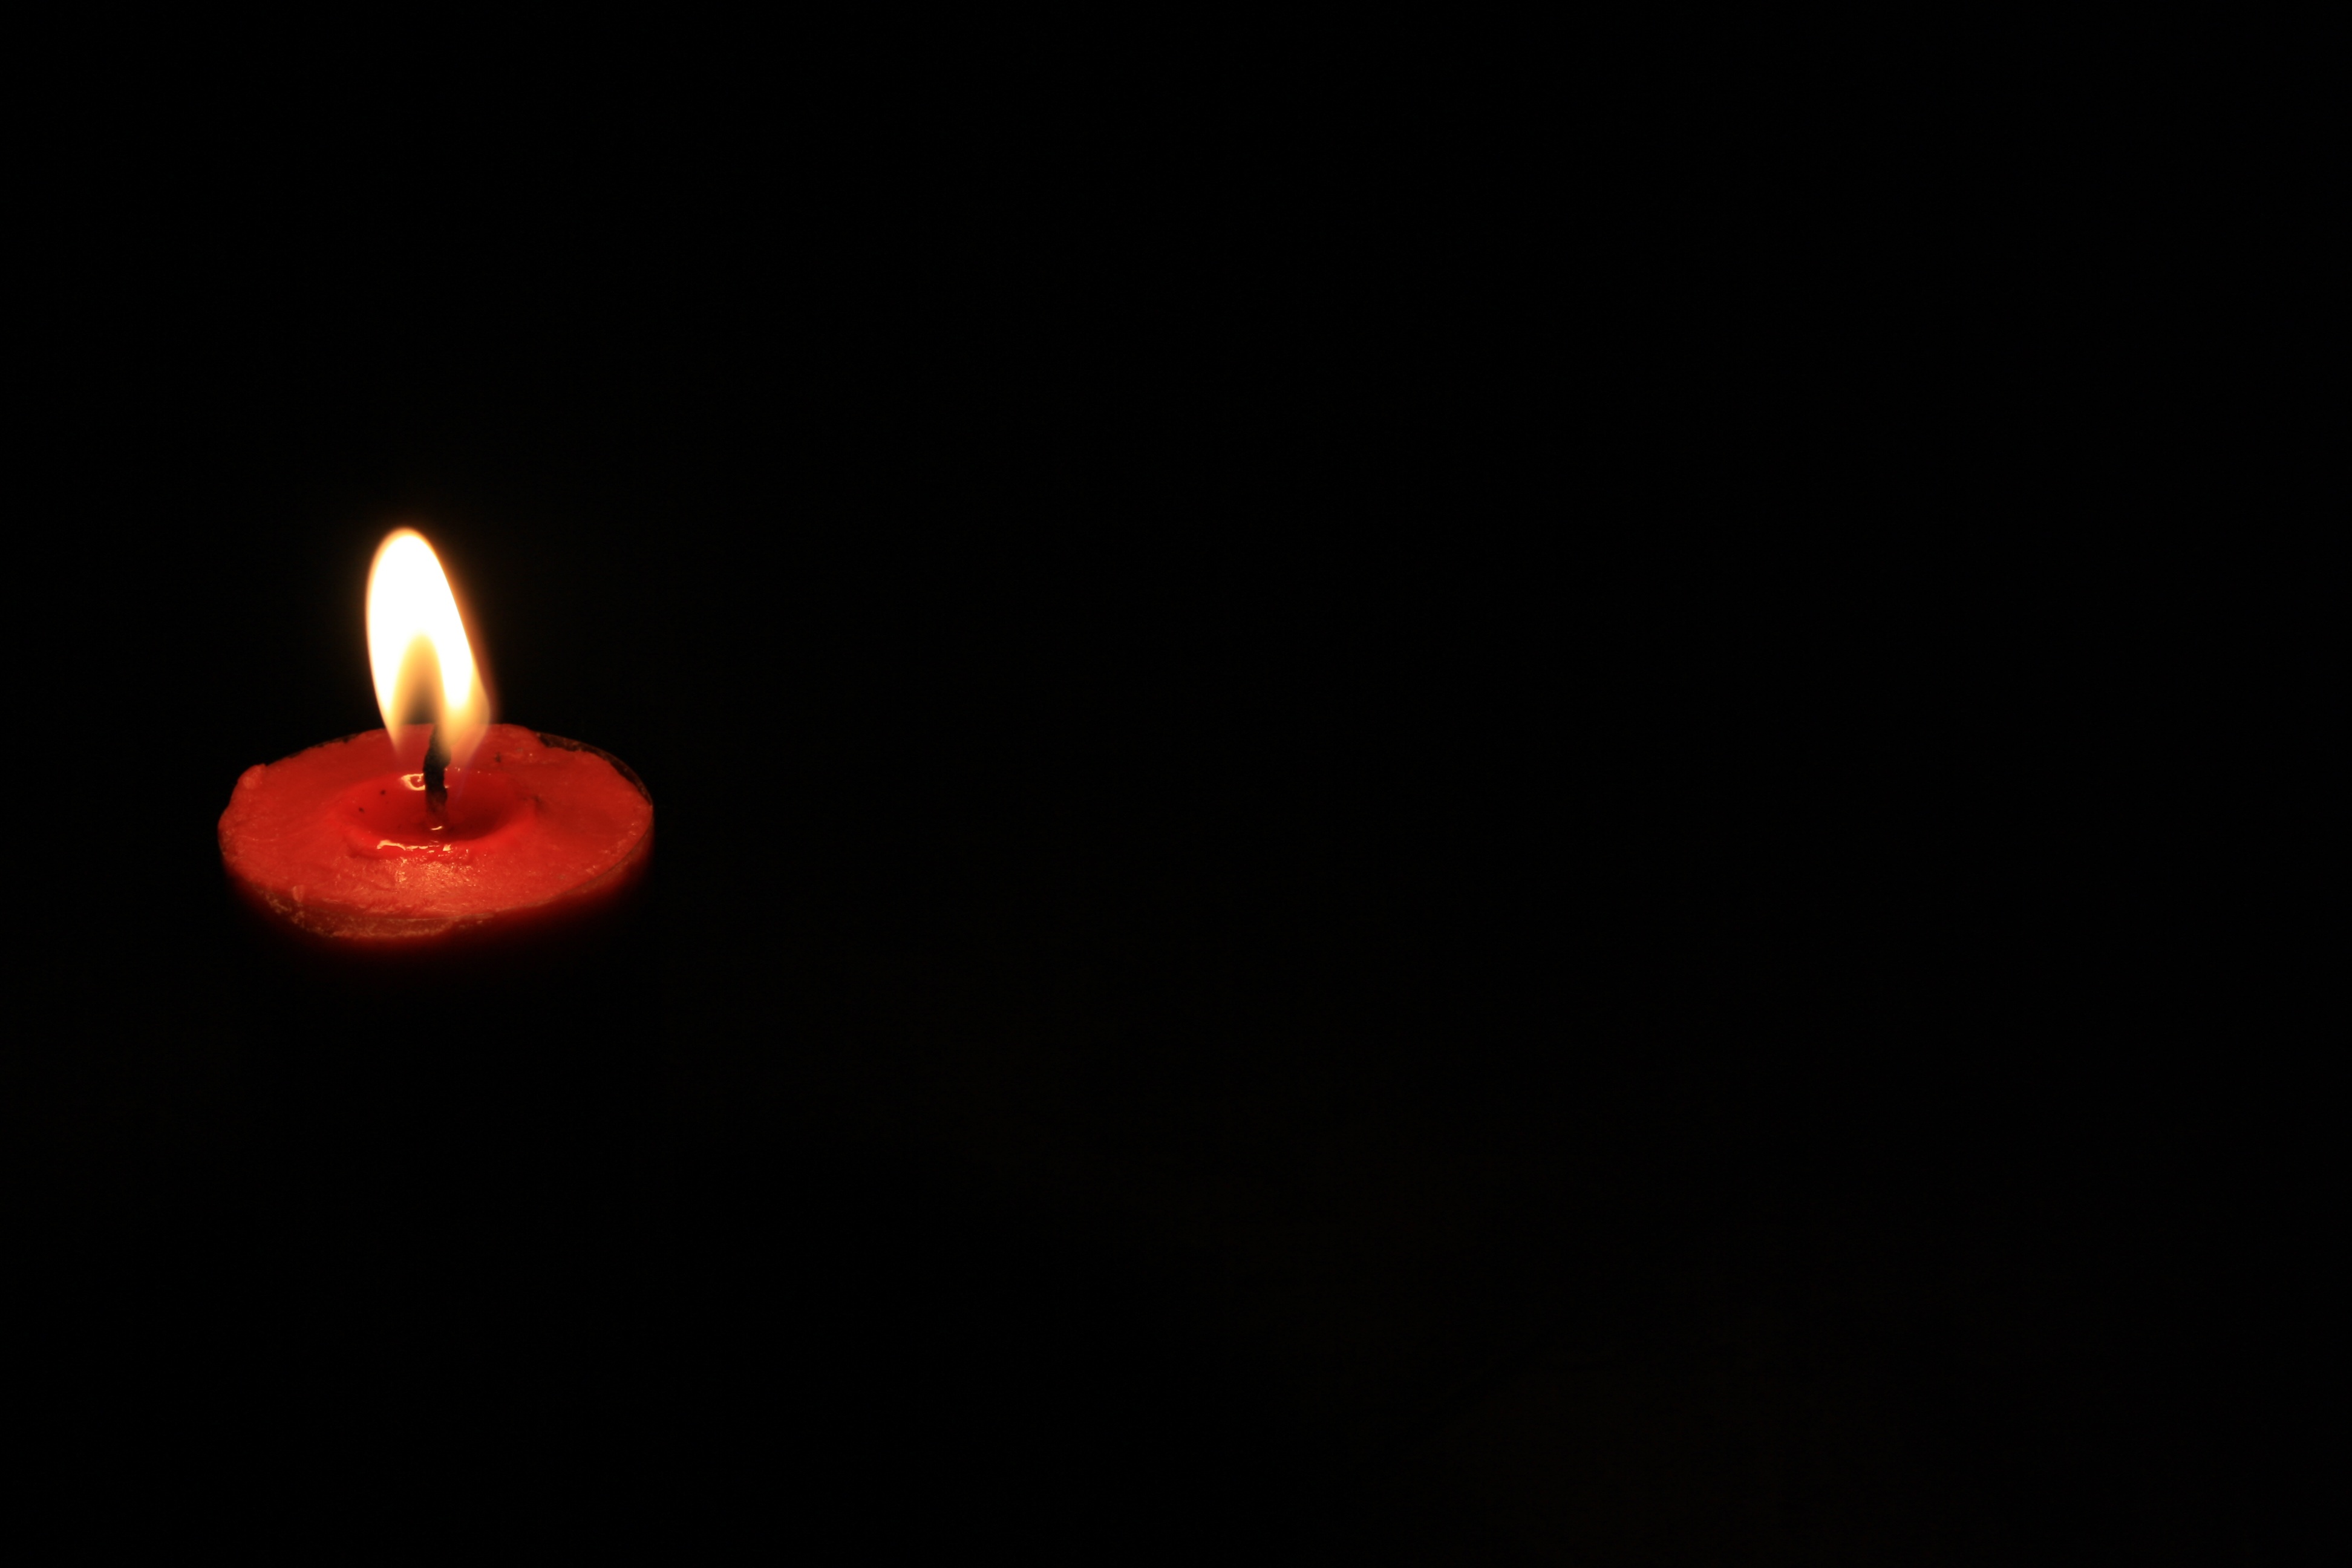
light, petal, dark, shine, flame, darkness, black, candle, lighting